British Rail Class D2/7

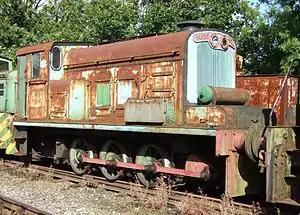
A similar Hudswell Clarke locomotive (D707) shown in 2005

British Rail Class D2/7 was a locomotive commissioned by British Rail in England. It was a diesel powered locomotive in the pre-TOPS period built by Hudswell Clarke with a Gardner engine. The mechanical transmission, using a scoop control fluid coupling and three-speed "Power-flow SSS" (synchro-self-shifting) gearbox, was a Hudswell Clarke speciality.